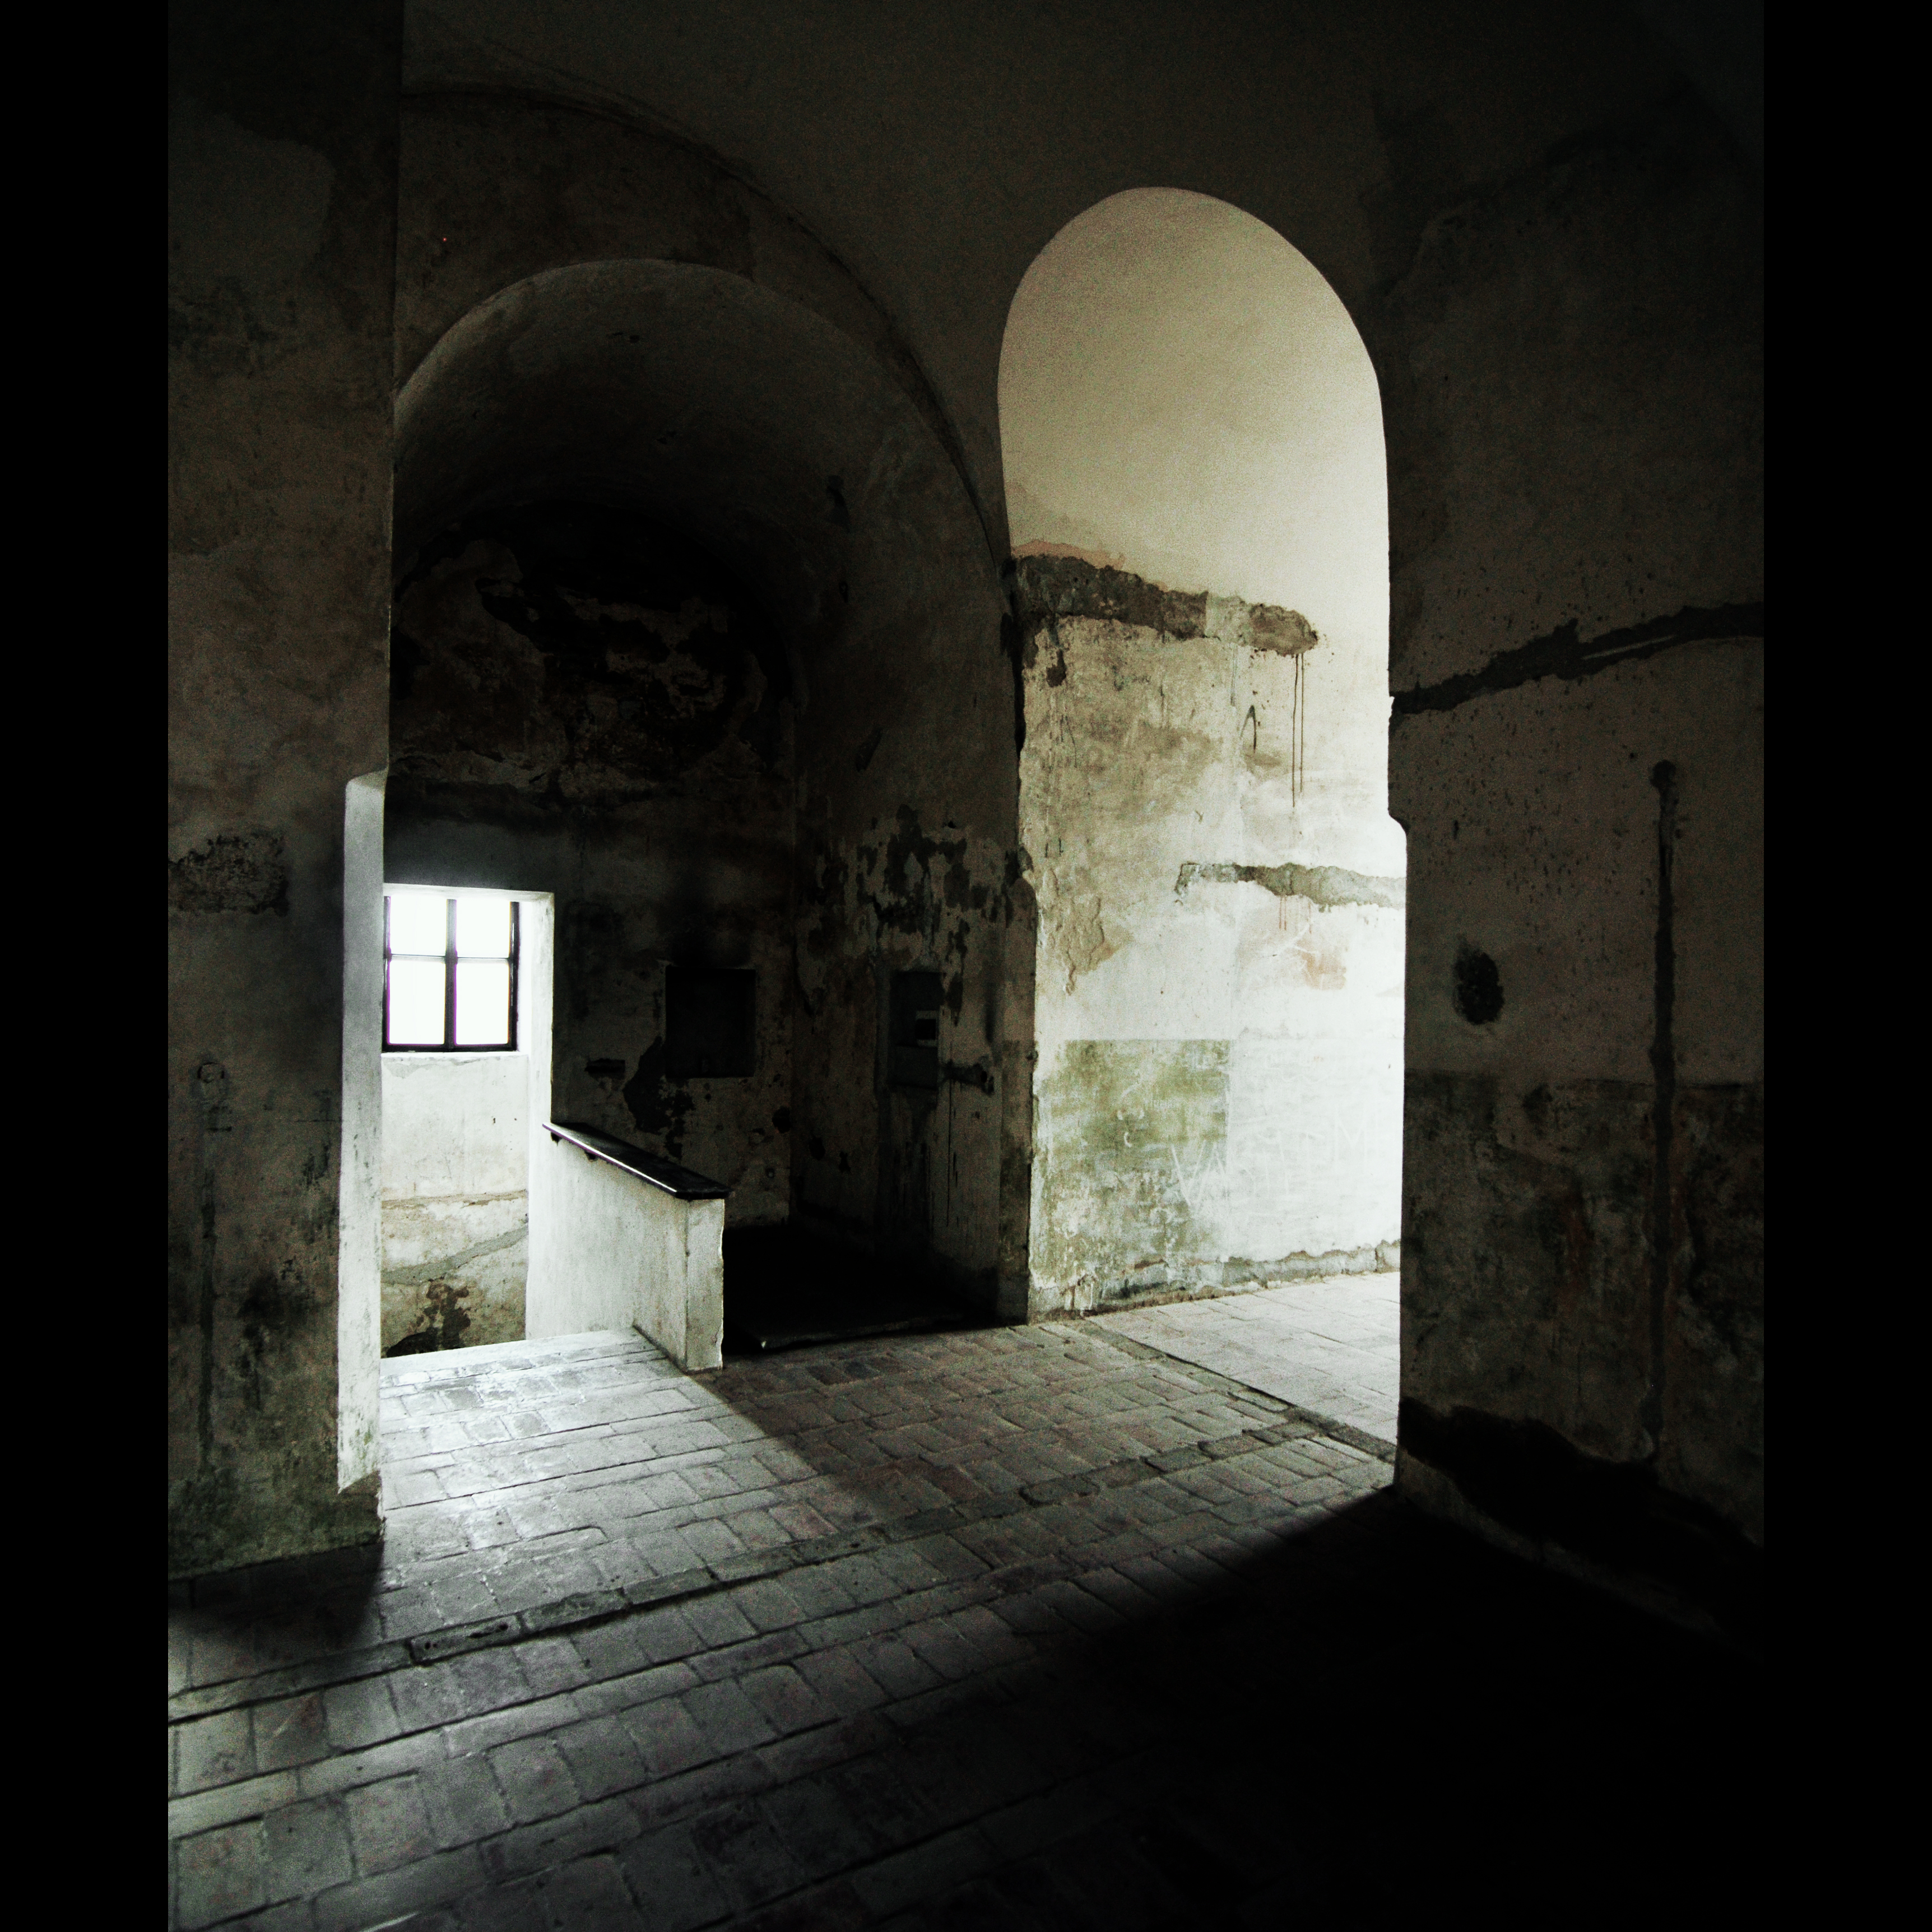
light, architecture, white, photography, manor, house, window, palace, monument, photo, arch, column, museum, shadow, darkness, decay, ruin, lighting, photos, art, de, temple, casa, fotografie, history, image, arc, heritage, decayed, romania, ruined, bucharest, crypt, arhitectura, wallachia, muntenia, lumina, romanian, patrimoniu, fereastra, istorie, noncoloursincolour, bucuresti, valahia, tararomaneasca, shostakovich, muzeu, ruina, muzeul, brancovenesc, neglect, palatul, constantin, palat, conac, potlogi, brancoveanu, brincoveanustyle, brancovan, lmidbiima1765403, constantinbrancoveanu, br ncoveneasc, arhitecturabr ncoveneasc, ancient history